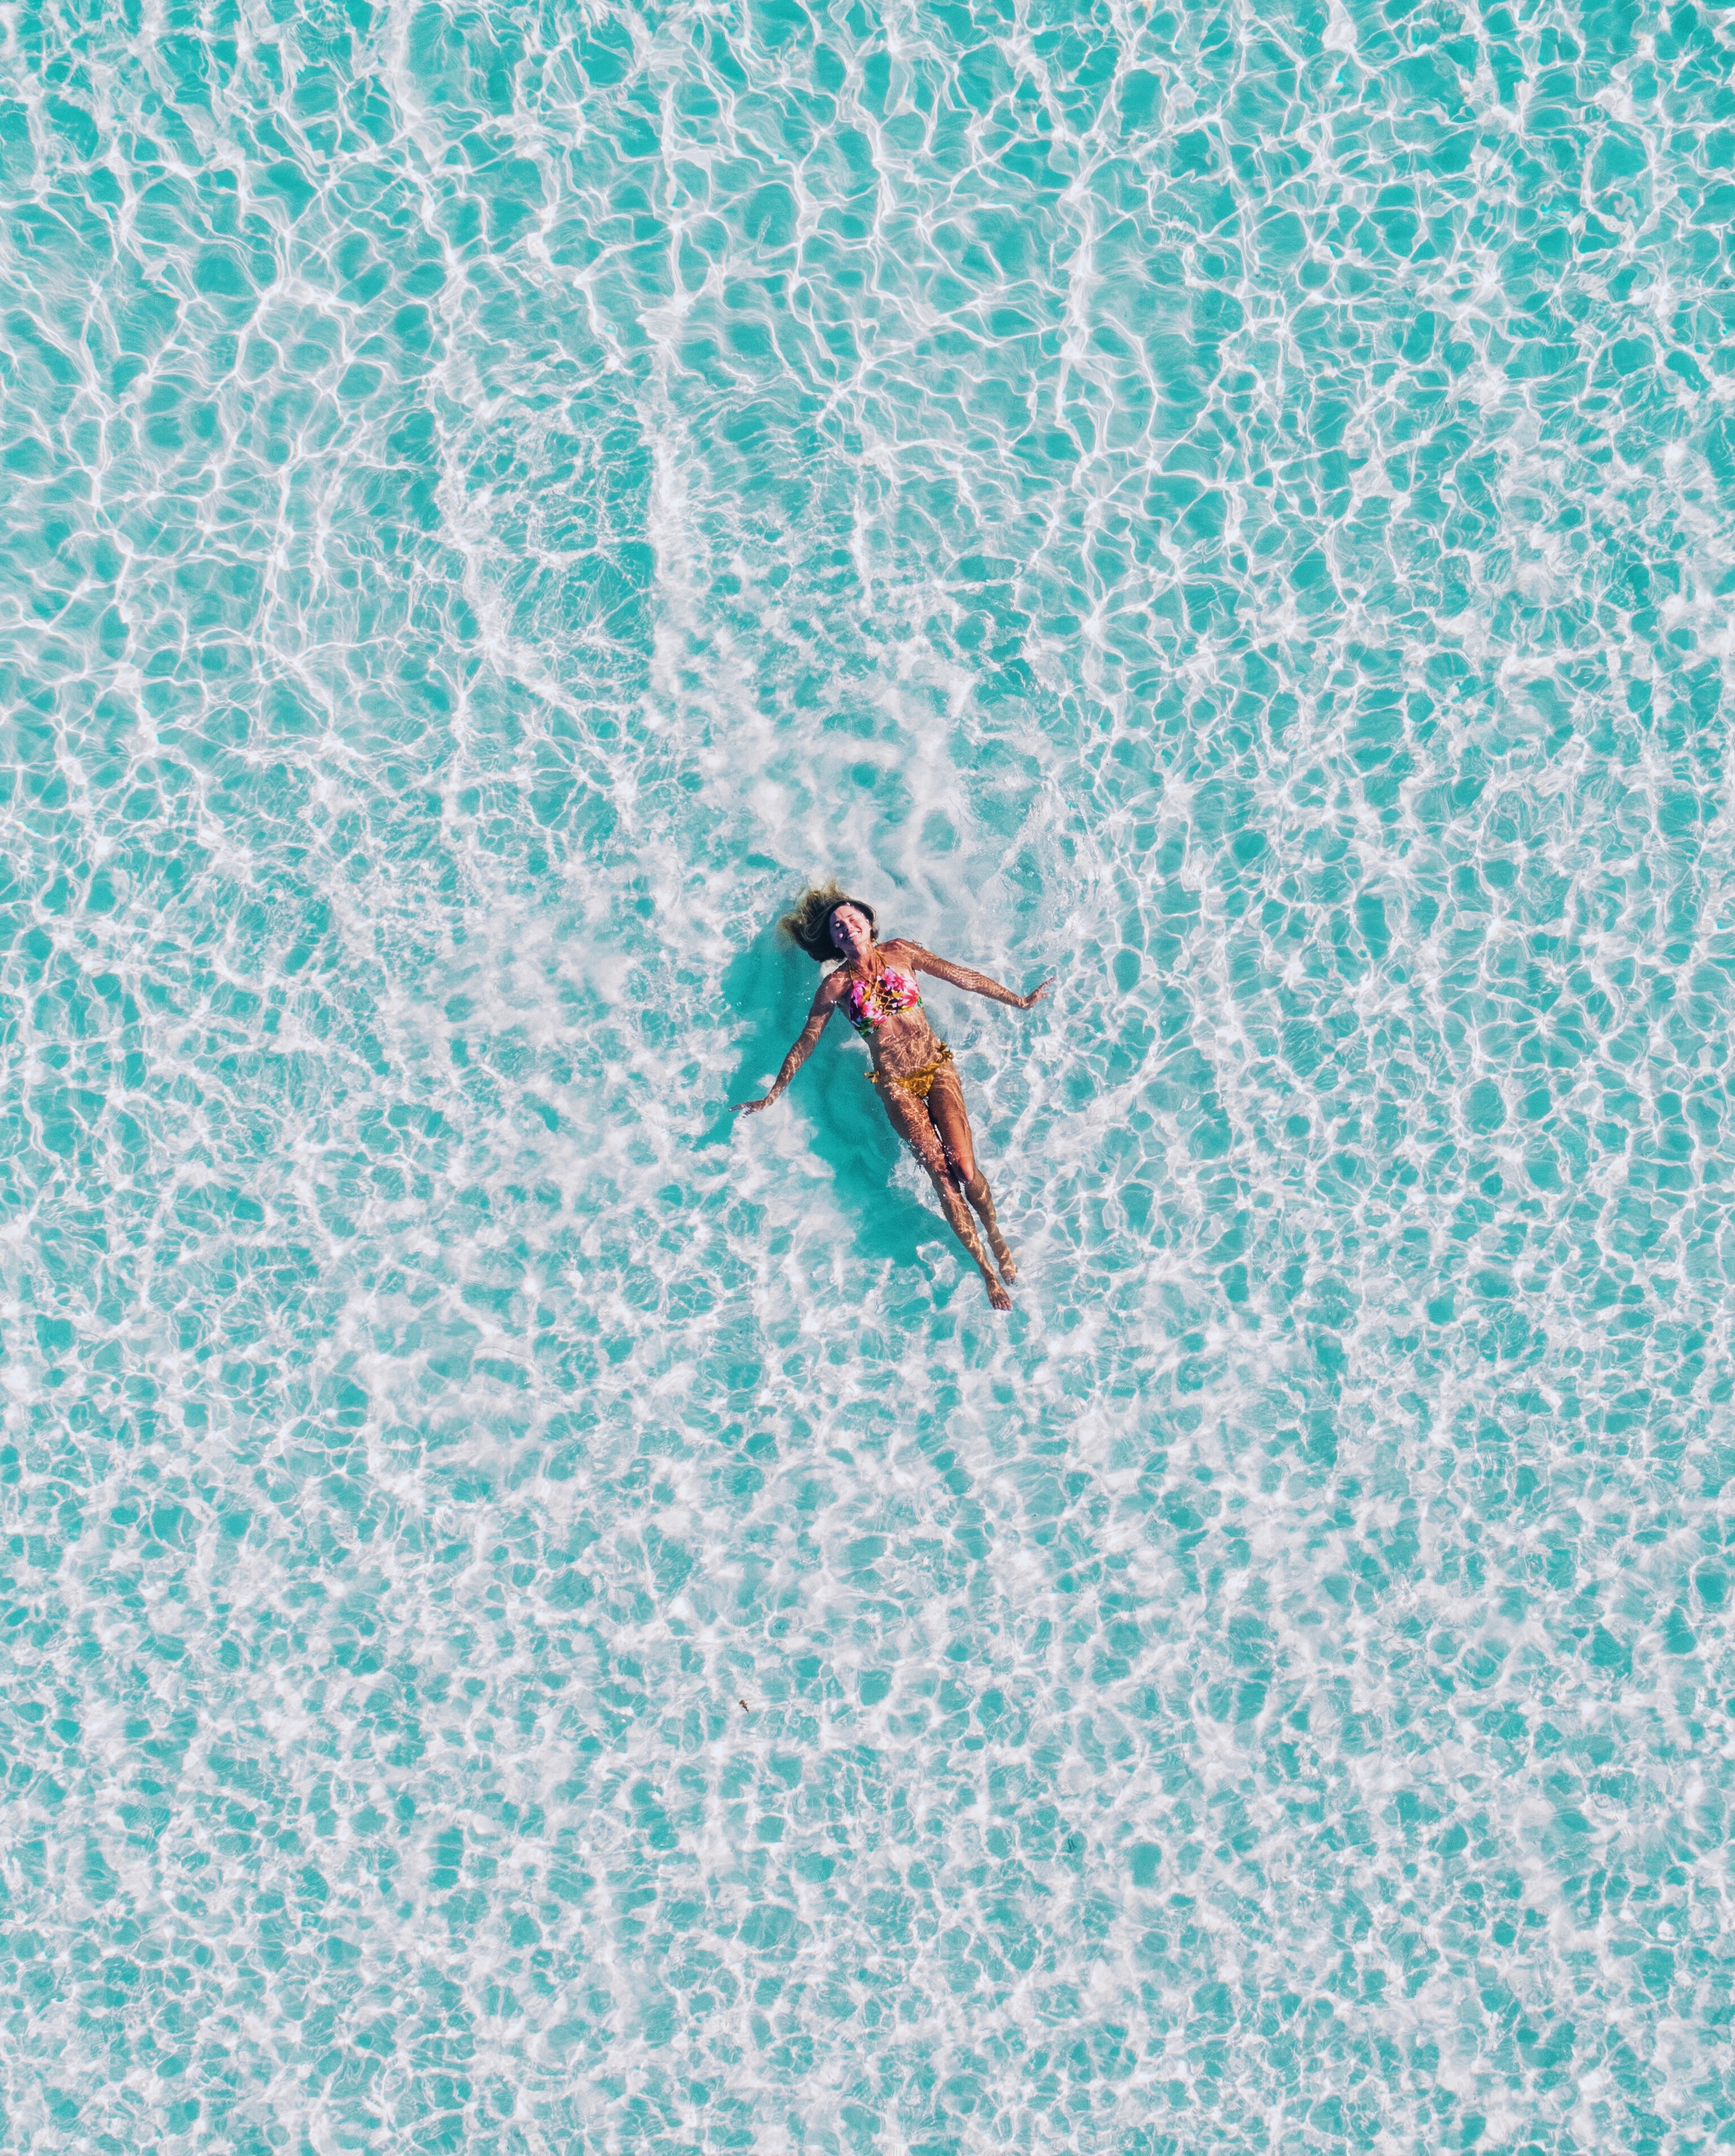
bird, wing, blue